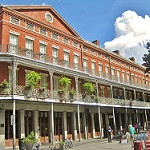
Label: buildings